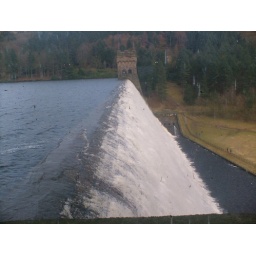
Taken through the dirty and scratched window of the museum in the tower